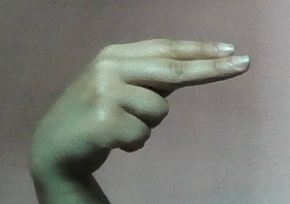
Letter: ain